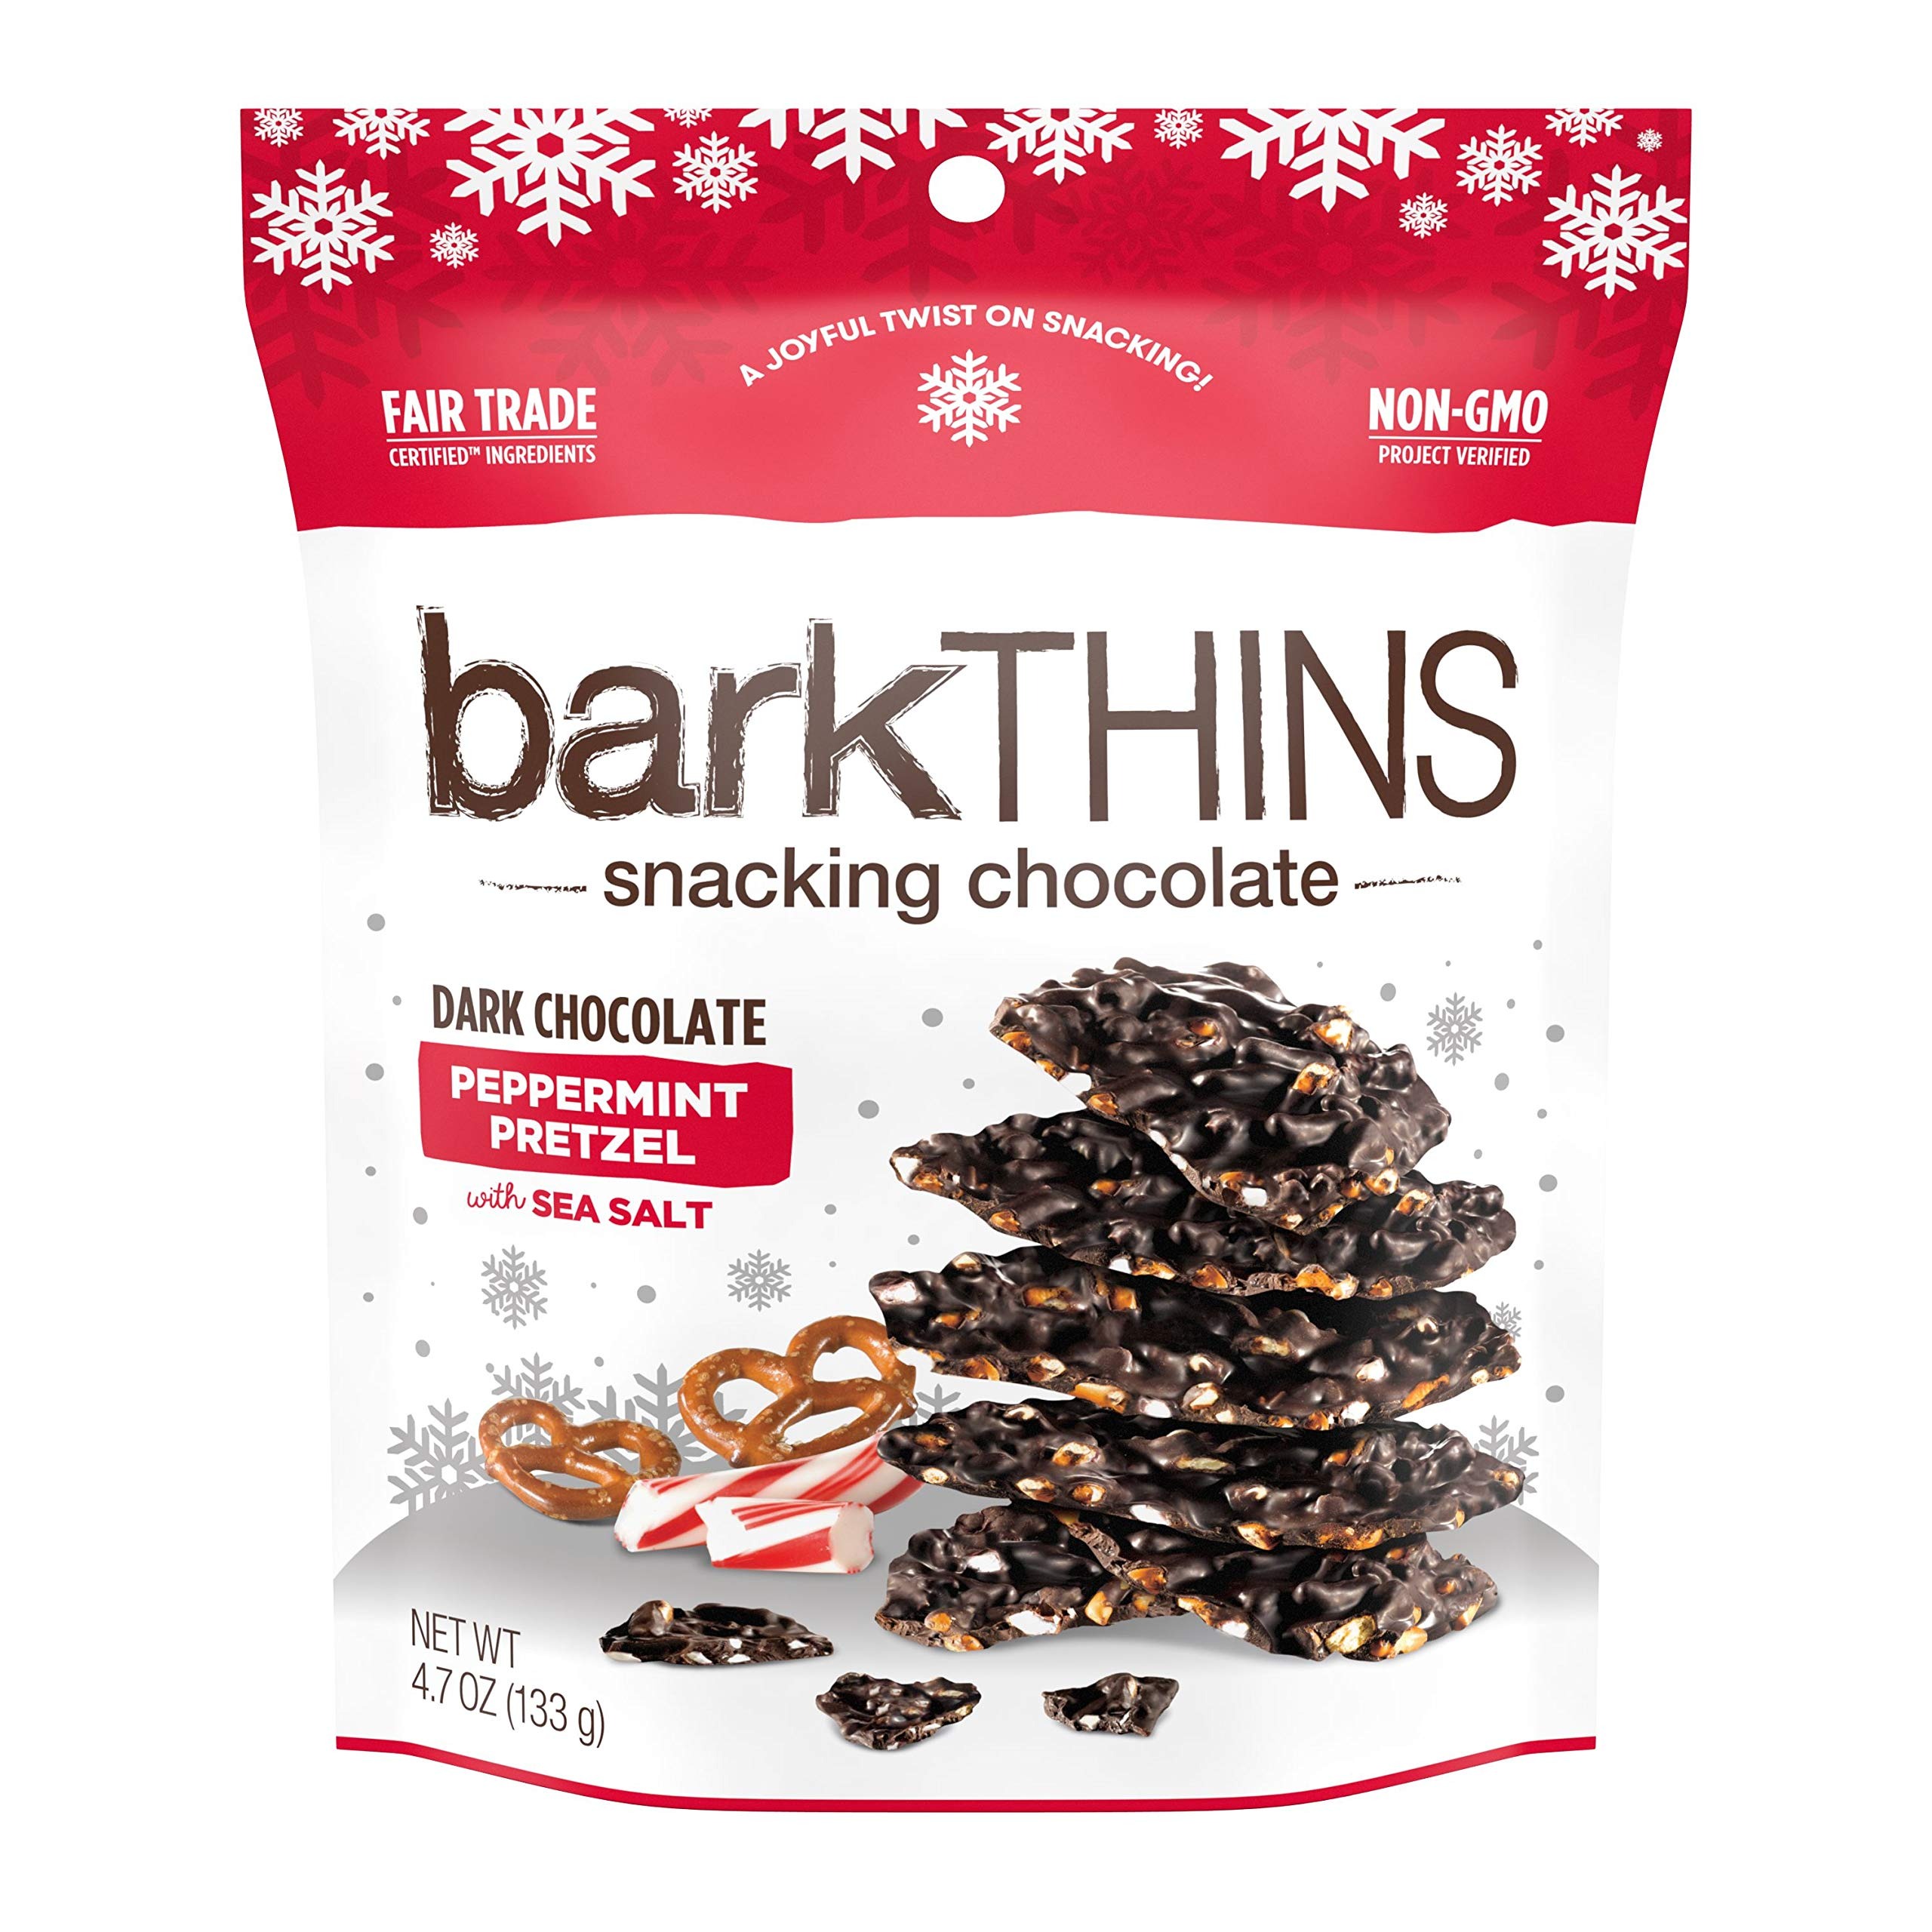
Item Name: barkTHINS Snacking Chocolate, Holiday Gifting, Peppermint Pretzel with Sea Salt, 4.7 Ounce
Bullet Point 1: Indulgent, irresistible slivers of dark chocolate bark
Bullet Point 2: Packed with peppermint and salted pretzels
Bullet Point 3: Easily snap-able for portions you can snack on
Bullet Point 4: Fair trade certified by fair trade USA
Bullet Point 5: Non-GMO project verified
Value: 4.7
Unit: Ounce

Price: 5.49